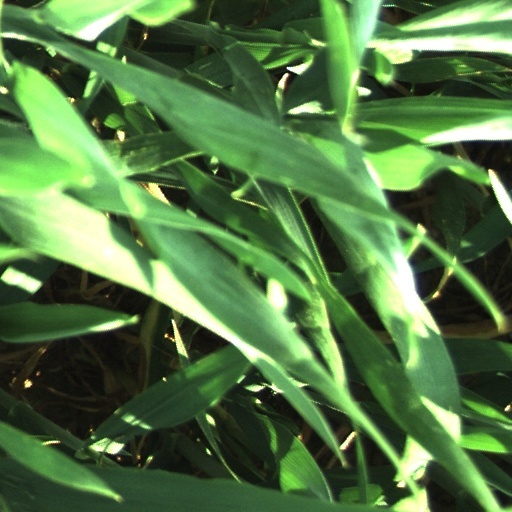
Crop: wheat